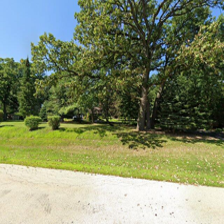
Label: streetView